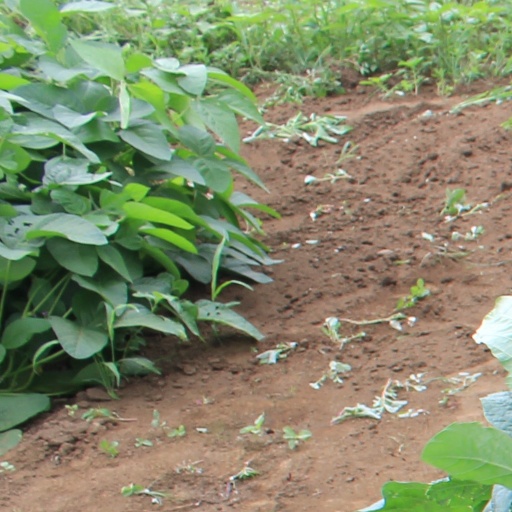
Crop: soybean